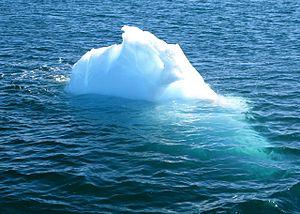
Bourguignon (Antarctique)
Un iceberg est un bloc de glace d'eau douce dérivant sur un plan d'eau, généralement la mer mais dans certains cas un lac ; de tels blocs, souvent de masse considérable, se détachent du front des glaciers ou d'une barrière de glace flottante.